Kongsberg Miners

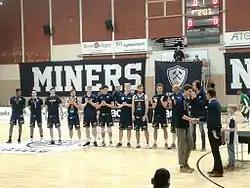
The Miners team in its 2017–18 championship season

In the 2017–18 season, the Miners won the Norwegian championship by beating Asker Aliens in the finals.